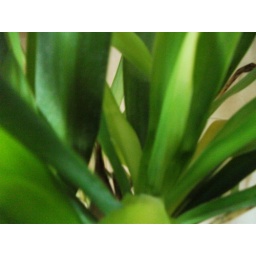
close up of plant in my house